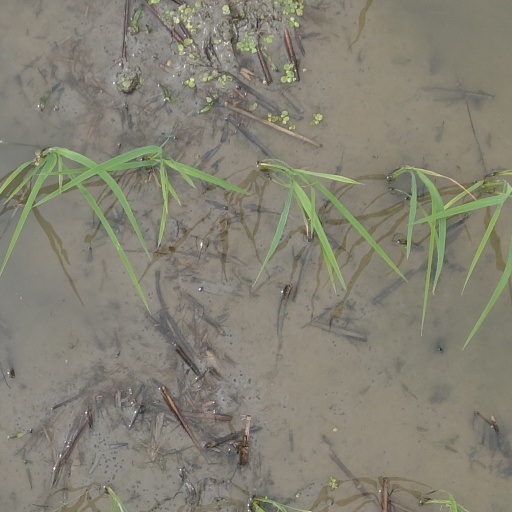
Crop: rice